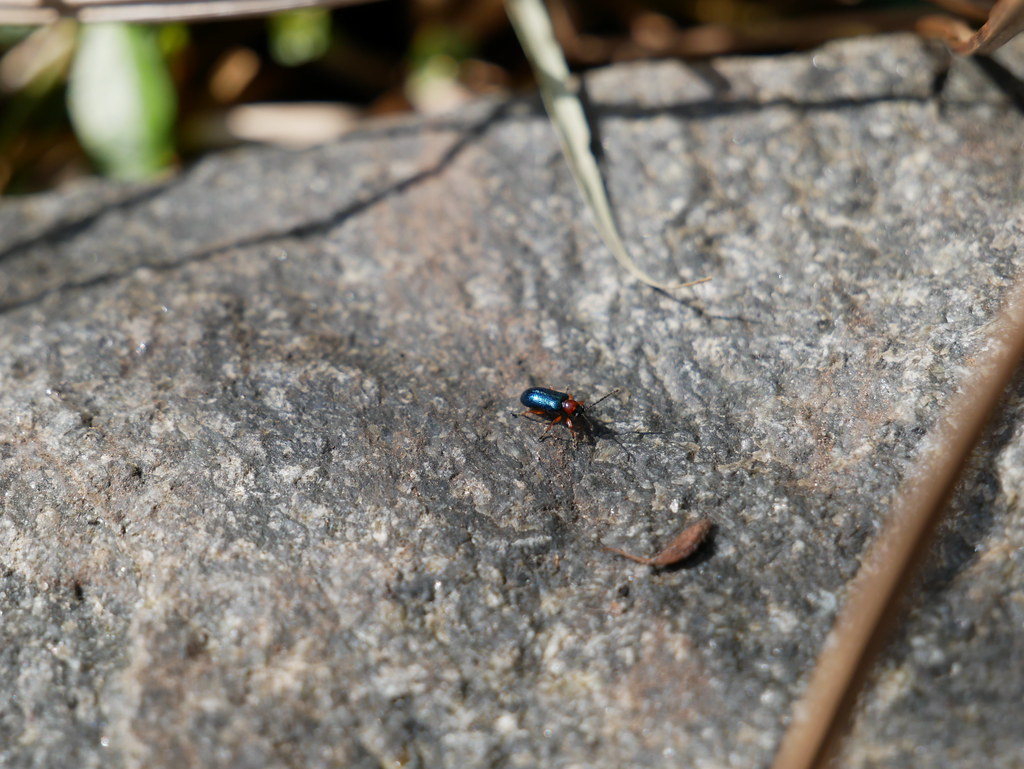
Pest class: cereal_leaf_beetle